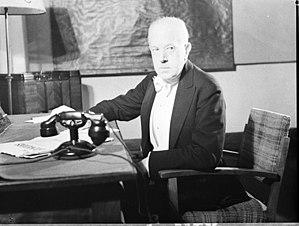
Edgar Leslie Bainton est un compositeur anglais né le 14 février 1880 à Hackney, Londres et mort le 8 décembre 1956 à Sydney.